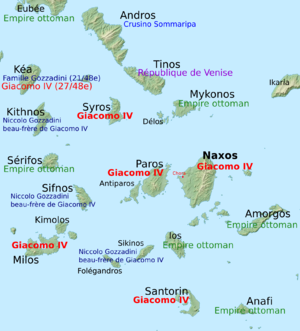
Duché de Naxos et seigneuries des Cyclades au temps de Giacomo IV Crispo (1564-1566)
Giacomo IV Crispo fut le dernier duc de la dynastie des Crispo à gouverner le duché de Naxos. Il succéda à son père Giovanni IV en 1564. Il régna jusqu'en 1566, date à laquelle il fut déposé par le sultan ottoman Sélim II, son suzerain. Il fut alors remplacé par Joseph Nassi.